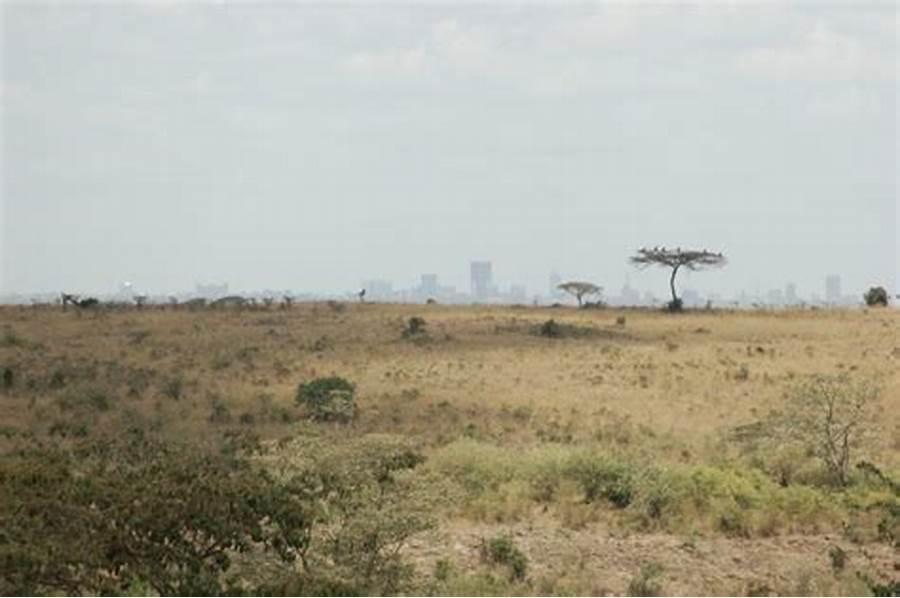
Mandhari ya uwanda mkubwa, uliofunikwa na majani marefu yaliyokauka, miti michache, pamoja na vichaka vidogo vya kijani.